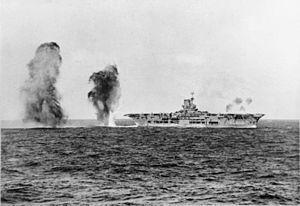
La bataille du Cap Teulada, qui a eu lieu entre le 27 et le 28 novembre 1940 au large de la ville de Teulada, fut une confrontation entre le Royaume-Uni et l'Italie lors de la Seconde Guerre mondiale. Aucun des deux camps n'a remporté de nette victoire, bien que les Italiens aient atteint leur objectif en empêchant les Britanniques de rejoindre Malte.
Créés peu après l'invention de l'aviation militaire pendant la Première Guerre mondiale, les porte-avions ont d'abord été considérés comme des bâtiments auxiliaires et n'ont joué un rôle majeur dans la guerre navale qu'à partir de la Seconde Guerre mondiale. Il a fallu l'attaque de Pearl Harbor de décembre 1941 pour démontrer la supériorité de l'aviation embarquée sur la grosse artillerie des navires de ligne, grâce à sa portée incomparablement plus grande pour une force de frappe équivalente. La bataille de la mer de Corail, en mai 1942, est le premier affrontement uniquement aéronaval de l'histoire, dans lequel les forces navales japonaises et américaines s'affrontèrent par avions interposés sans jamais être à portée de canon. En 1944-45, les plus grands cuirassés japonais jamais construits coulent sous les attaques de l'aviation embarquée américaine.
Le HMS Ark Royal (91) est un porte-avions de la Royal Navy qui participe à la Seconde Guerre mondiale.